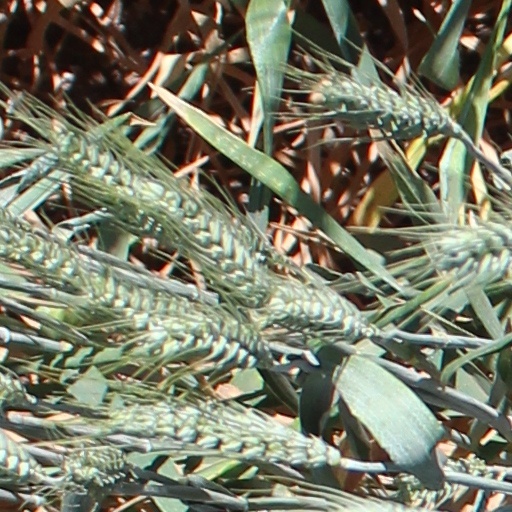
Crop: wheat